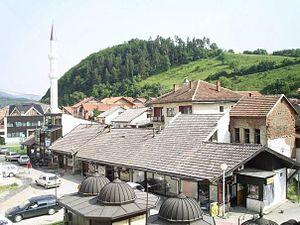
Gornji Vakuf-Uskoplje est une ville et une municipalité de Bosnie-Herzégovine située dans le canton de Bosnie centrale et dans la Fédération de Bosnie-et-Herzégovine. Selon les premiers résultats du recensement bosnien de 2013, la ville intra muros compte 5 222 habitants et la municipalité 22 304.